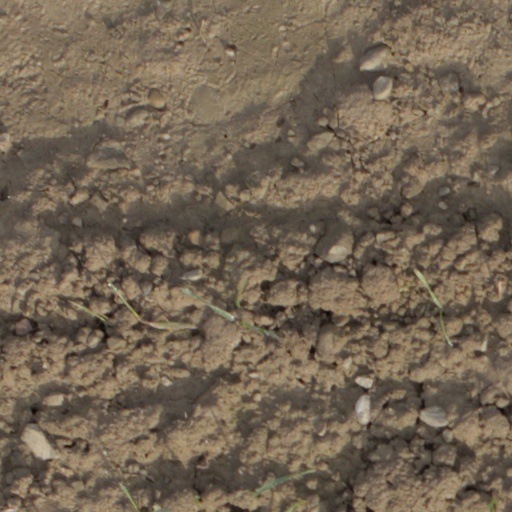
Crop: wheat